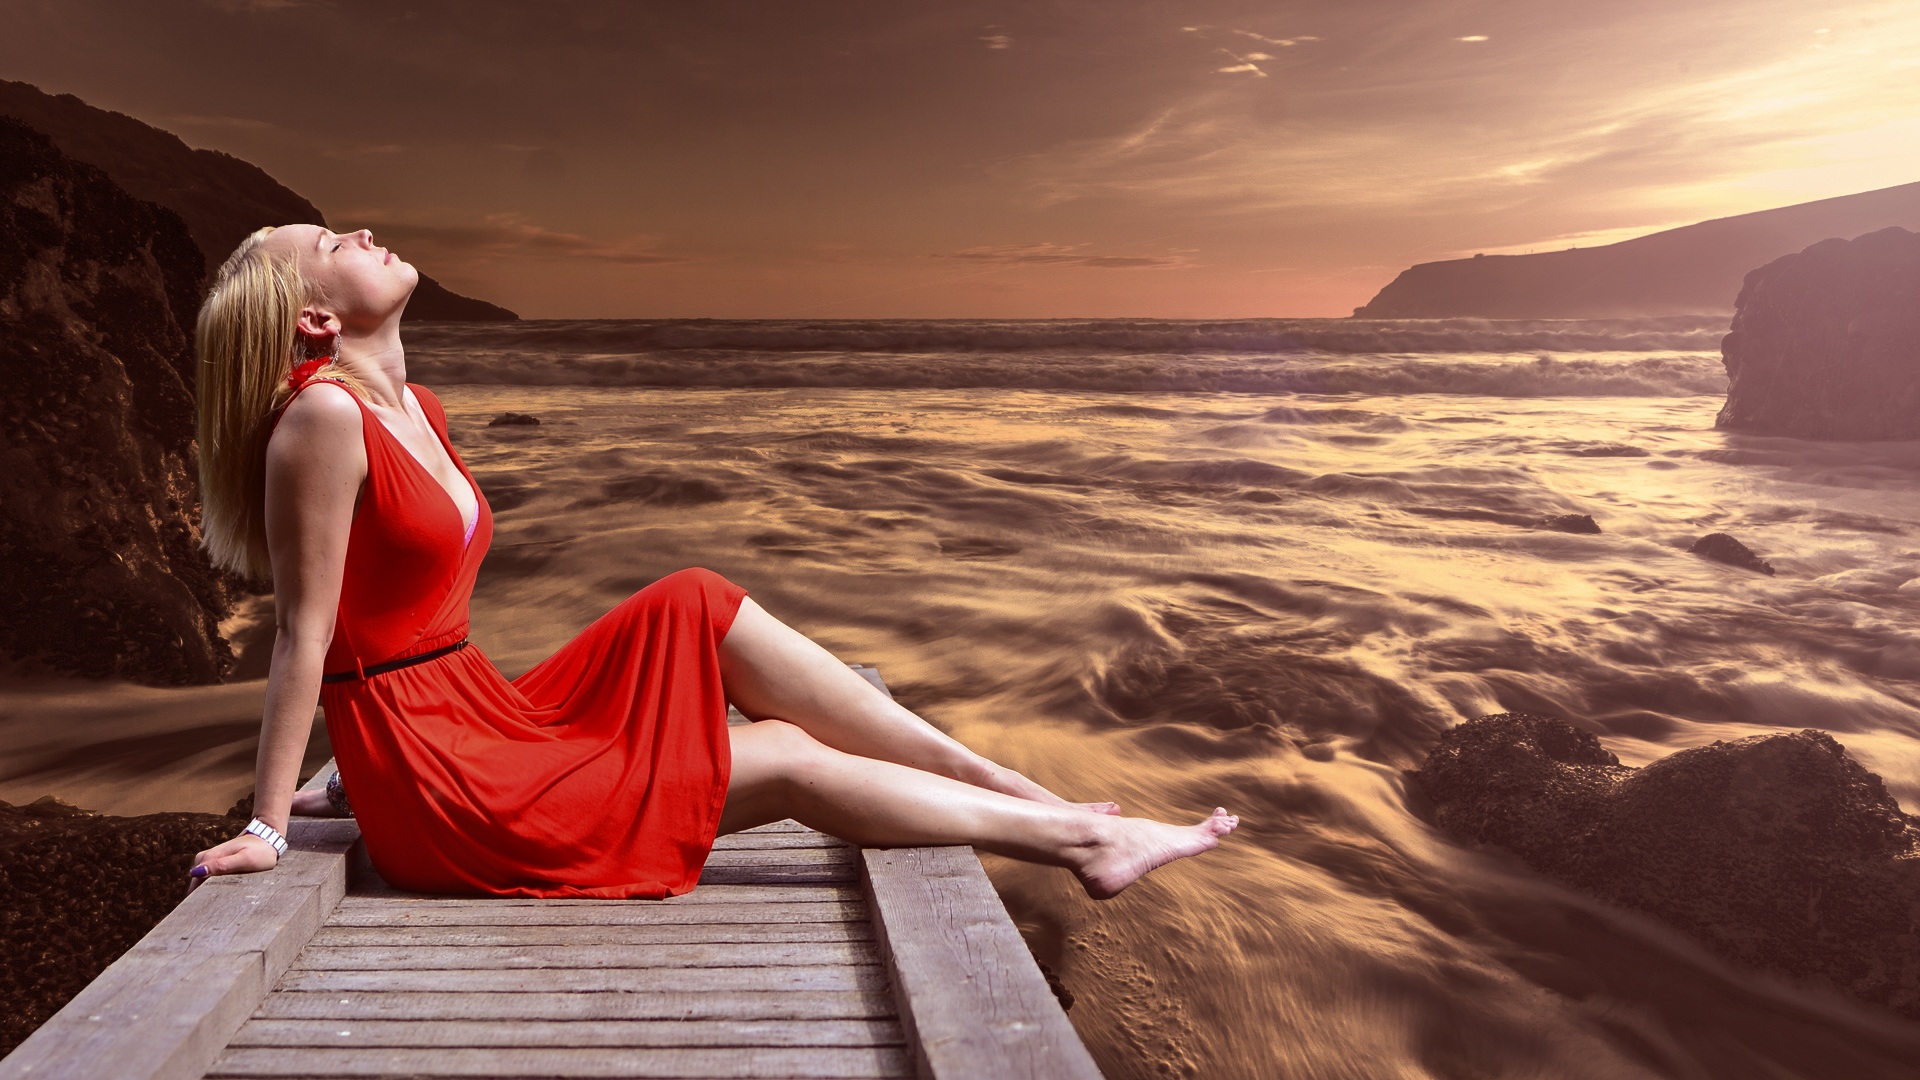
sea, light, sun, morning, wave, lake, river, model, red, sitting, romance, dress, meditation, spa, photograph, beauty, rays, image, emotion, photo shoot, human positions